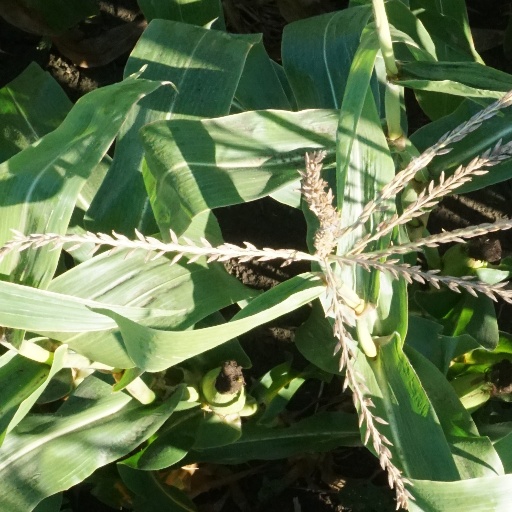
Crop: maize; corn